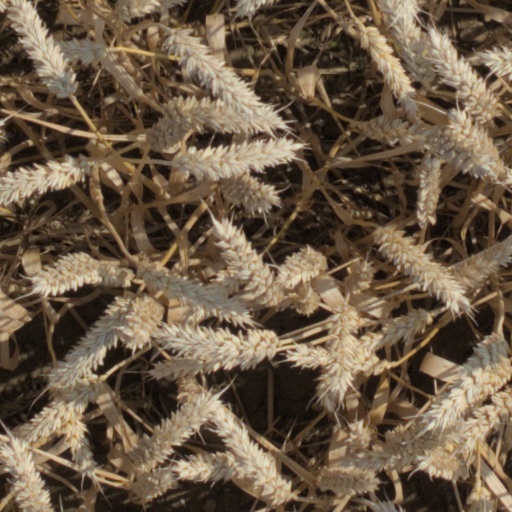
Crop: wheat